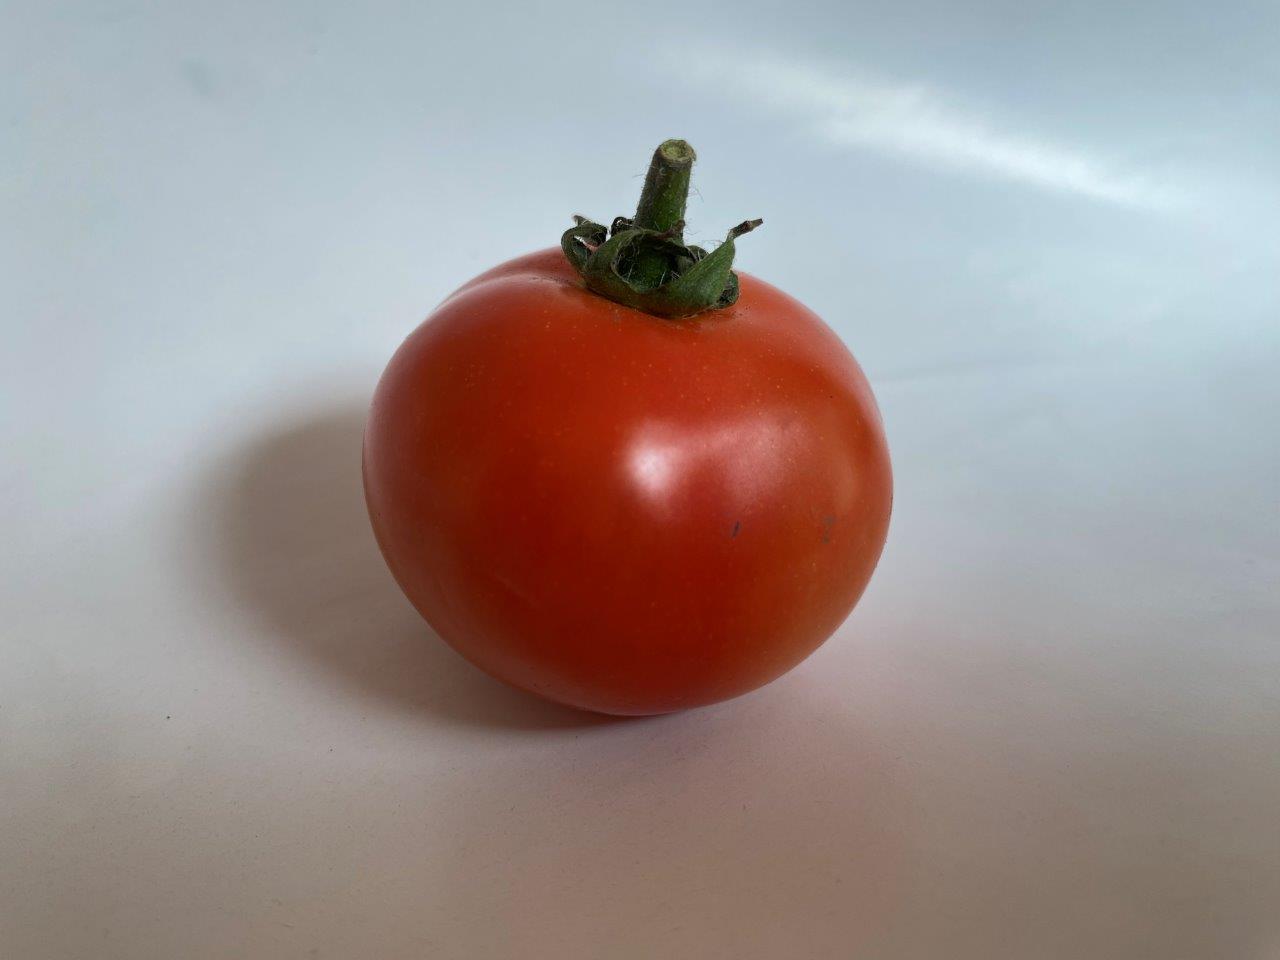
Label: Fresh